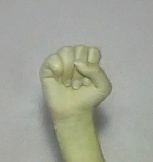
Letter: saad